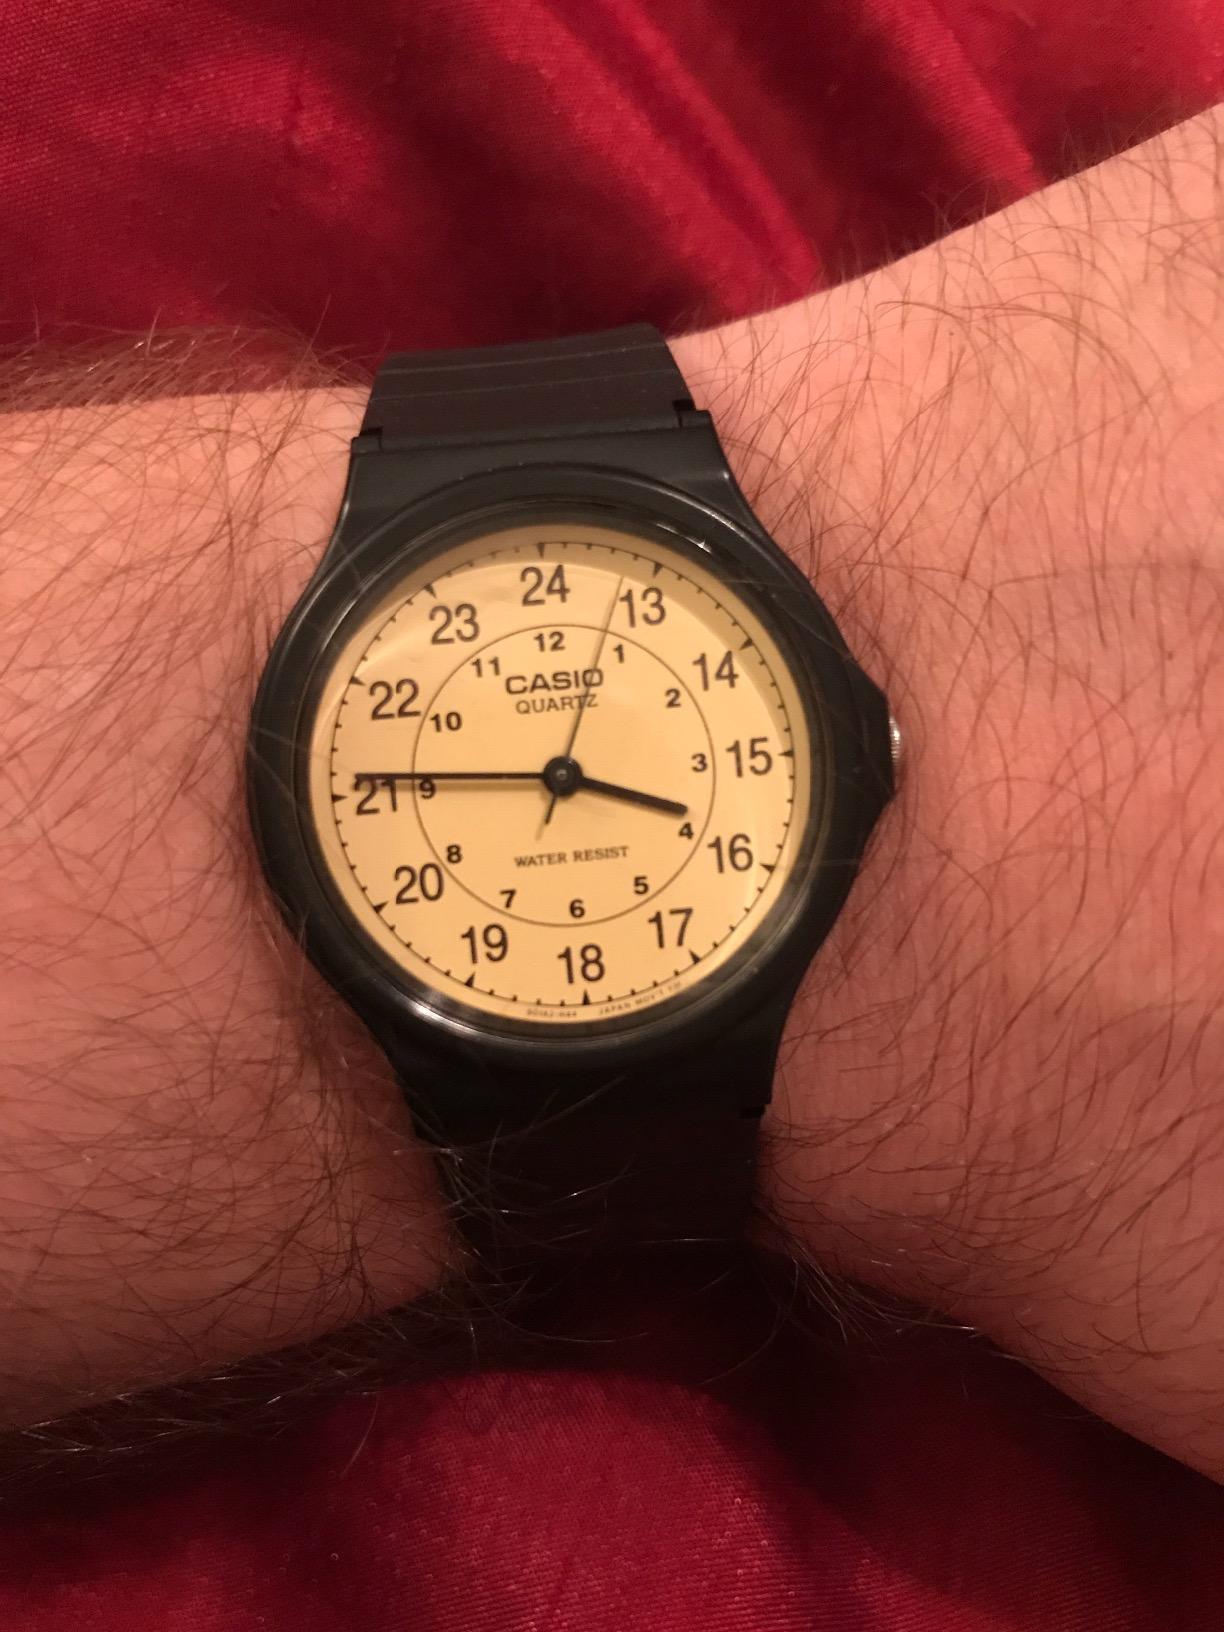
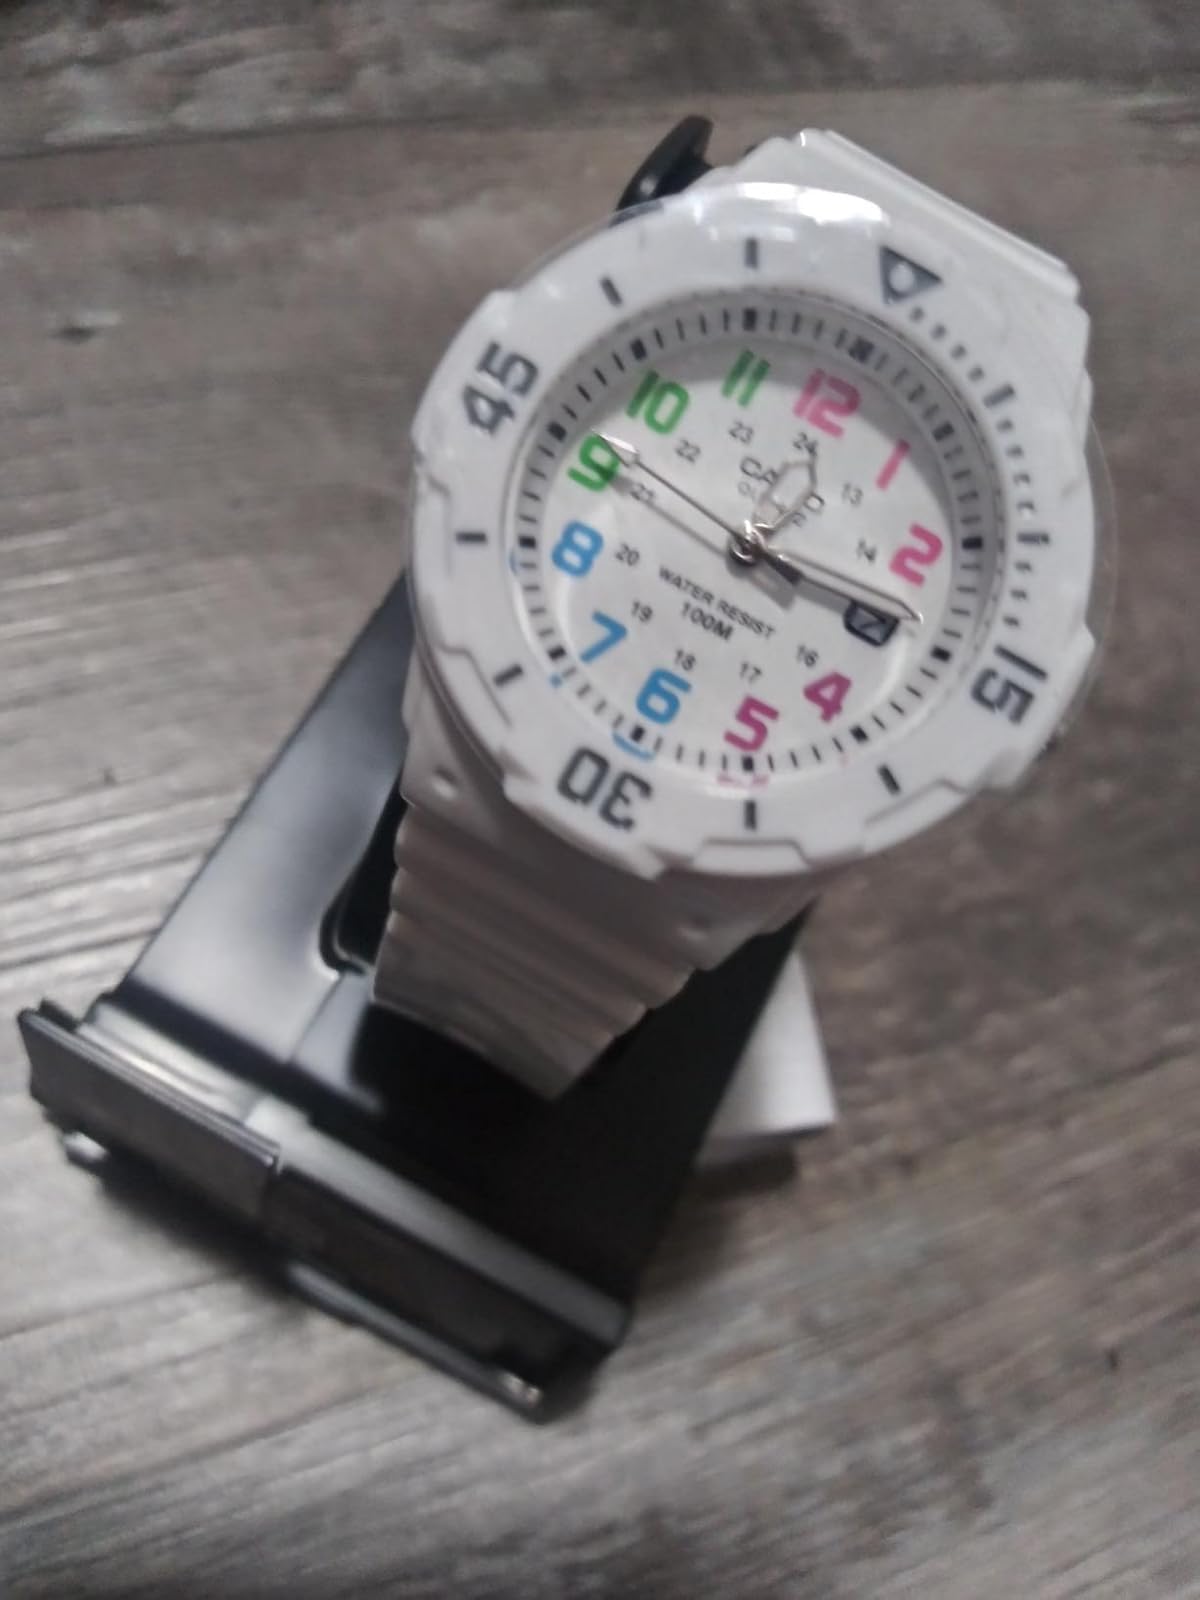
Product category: accessories_watch
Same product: no